Medway Megaliths

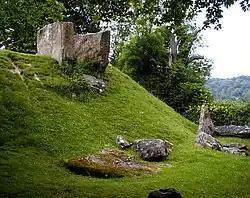
Coldrum Long Barrow

Coldrum Long Barrow, also known as the Coldrum Stones and the Coldrum, sits north-east of the village of Trottiscliffe and about 500 metres from the Pilgrims Way track. The tomb is situated on a small ridge facing east, towards the Medway. About 20 metres in length, the width at the western end is about 15 metres, and 19 metres at the eastern end, thus forming a truncated wedge-shape.